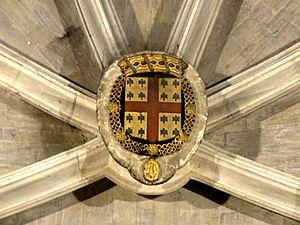
Intérieur de l'église - voir titre.
L'église Saint-Firmin est une église catholique paroissiale située à Vineuil-Saint-Firmin, dans le département de l'Oise, en France. Elle succède à un édifice médiéval, qui a été entièrement remplacé par l'église actuelle, édifiée dans une unique campagne de travaux entre 1540 et 1543 grâce au mécénat du connétable Anne de Montmorency. Ses dimensions sont modestes, et son architecture gothique flamboyante est très simple et sans ambition, mais les formes et proportions sont harmonieuses, et l'homogénéité de l'ensemble est remarquable. L'on note seulement que les réseaux des fenêtres sont d'une grande diversité : sur quinze fenêtres, pas plus que trois affichent un même dessin. Ce sont surtout les cinq verrières historiées de la Renaissance qui font la réputation de l'église Saint-Firmin. Elles sont regroupées dans le chœur, et ont en partie été réalisées par des grands maîtres de l'époque. Une restauration sous la direction d'Auguste Steinheil en 1881-1882 les a sauvées pour la postérité. L'église a été inscrite au titre des monuments historiques par arrêté du 13 février 1970, et bénéficié d'une restauration à la même époque.